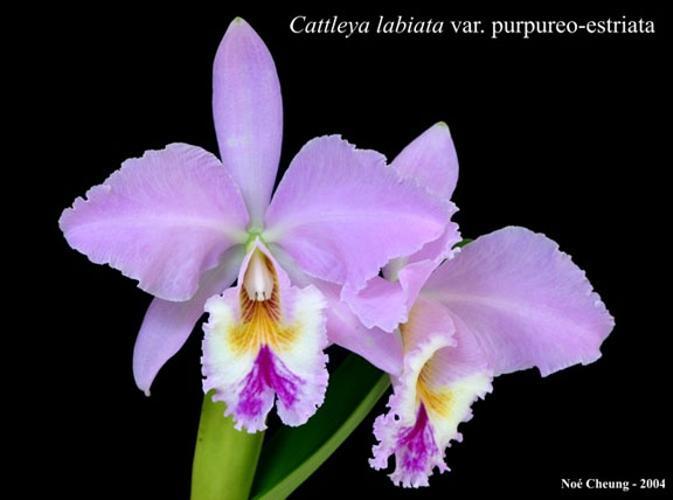
Label: ruby-lipped cattleya